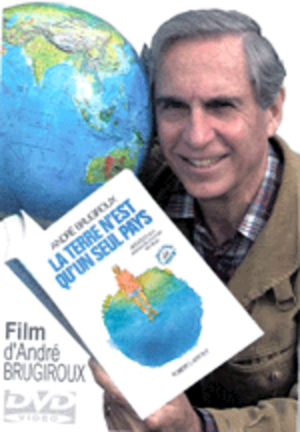
DVD du film ""la terre n'est qu'un seul pays."
André Brugiroux, né le 11 novembre 1937 à Villeneuve-Saint-Georges, est un globe-trotter et écrivain français qui a visité tous les pays et territoires du monde entre 1955 et 2005, le dernier étant le Mustang. Il a été nommé « plus grand voyageur existant sur Terre » en 2007 dans le Hit Parade des Viajeros notables contemporáneos de Jorge Sánchez. Il a réalisé un film documentaire portant sur ses voyages. Il s'est également donné pour mission de faire connaître la foi bahá'íe à travers la planète.